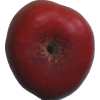
Label: nectarine_flat